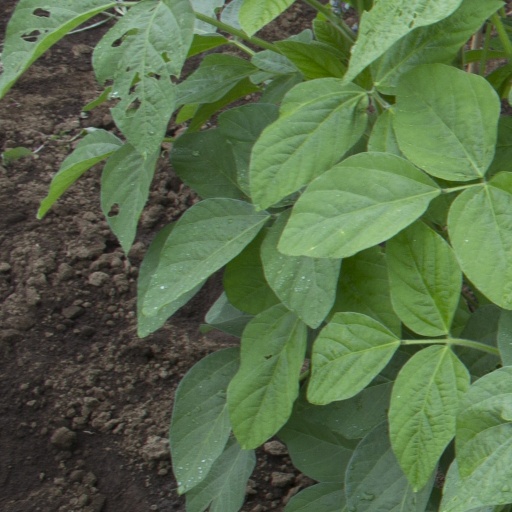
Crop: soybean